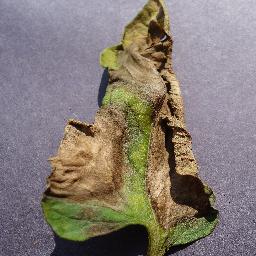
Label: Tomato___Late_blight